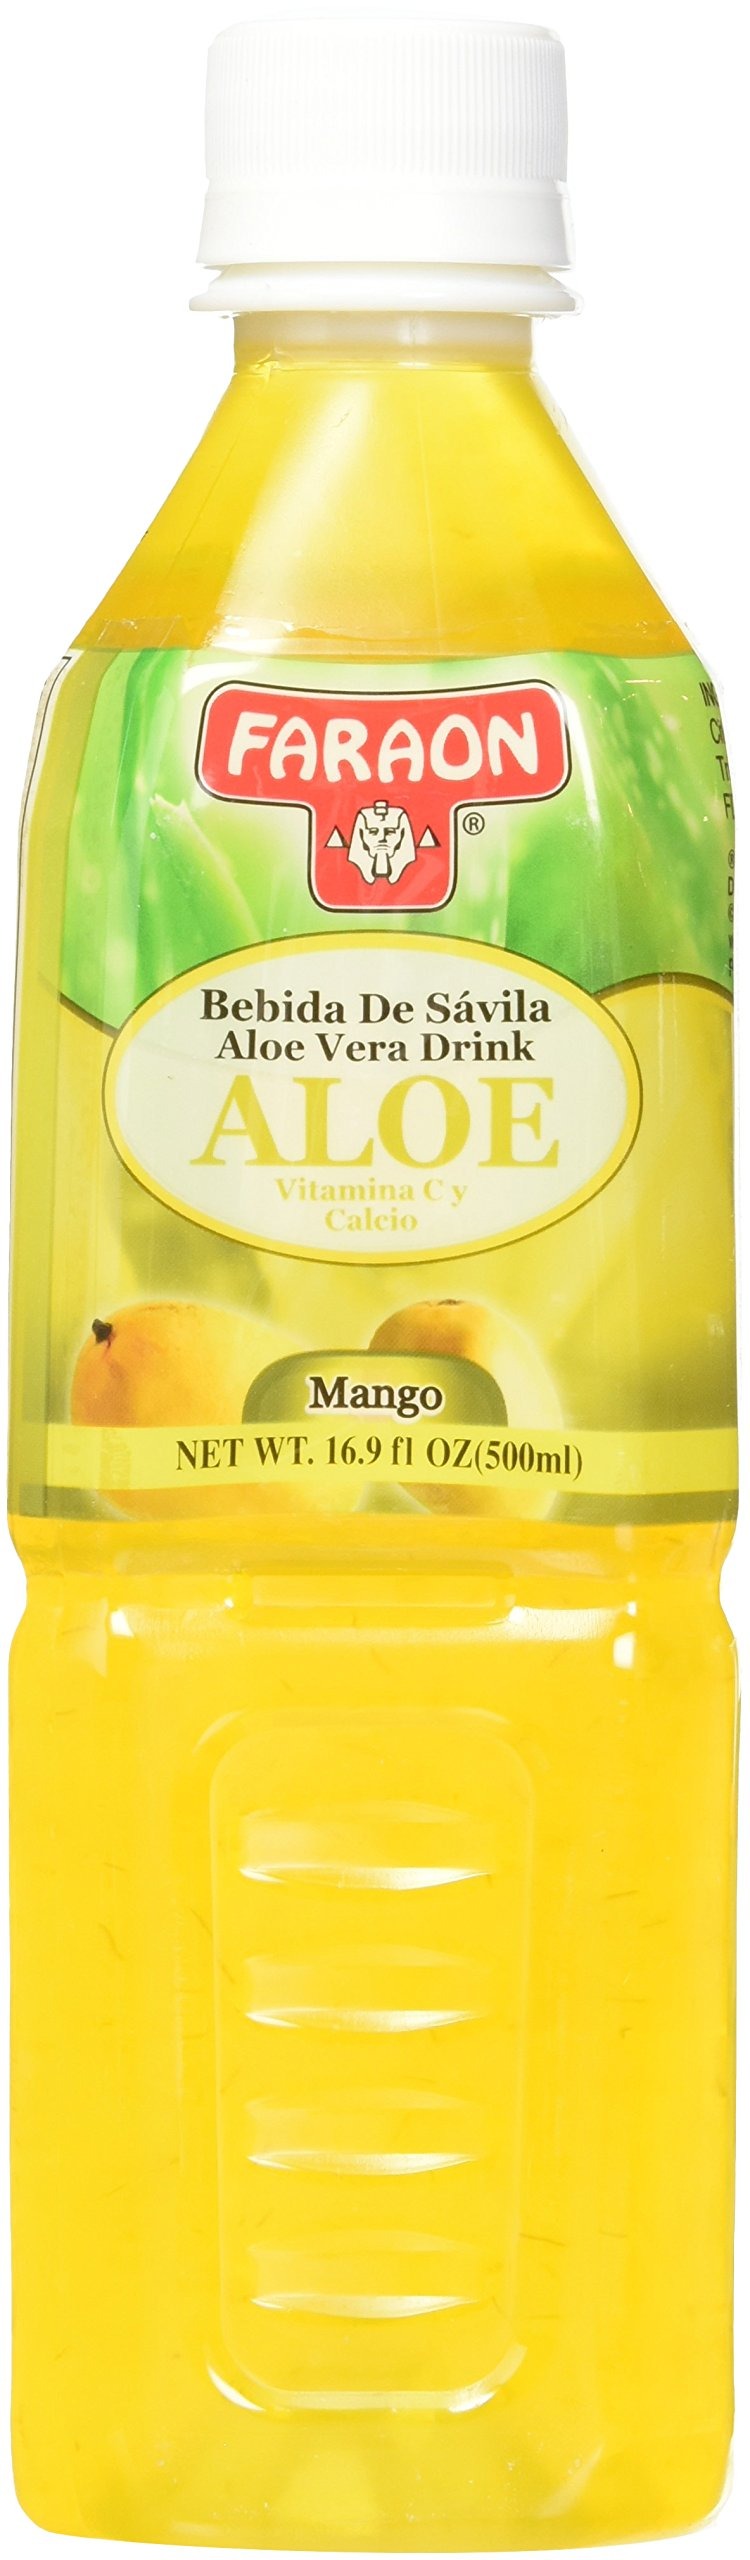
Item Name: FARAON Aloe Vera Mango, 16.907 Ounce (Pack of 20)
Bullet Point 1: Aloe vera juice
Bullet Point 2: Healthy and delicious
Bullet Point 3: Mango flavored
Value: 338.0
Unit: Fl Oz

Price: 1.48